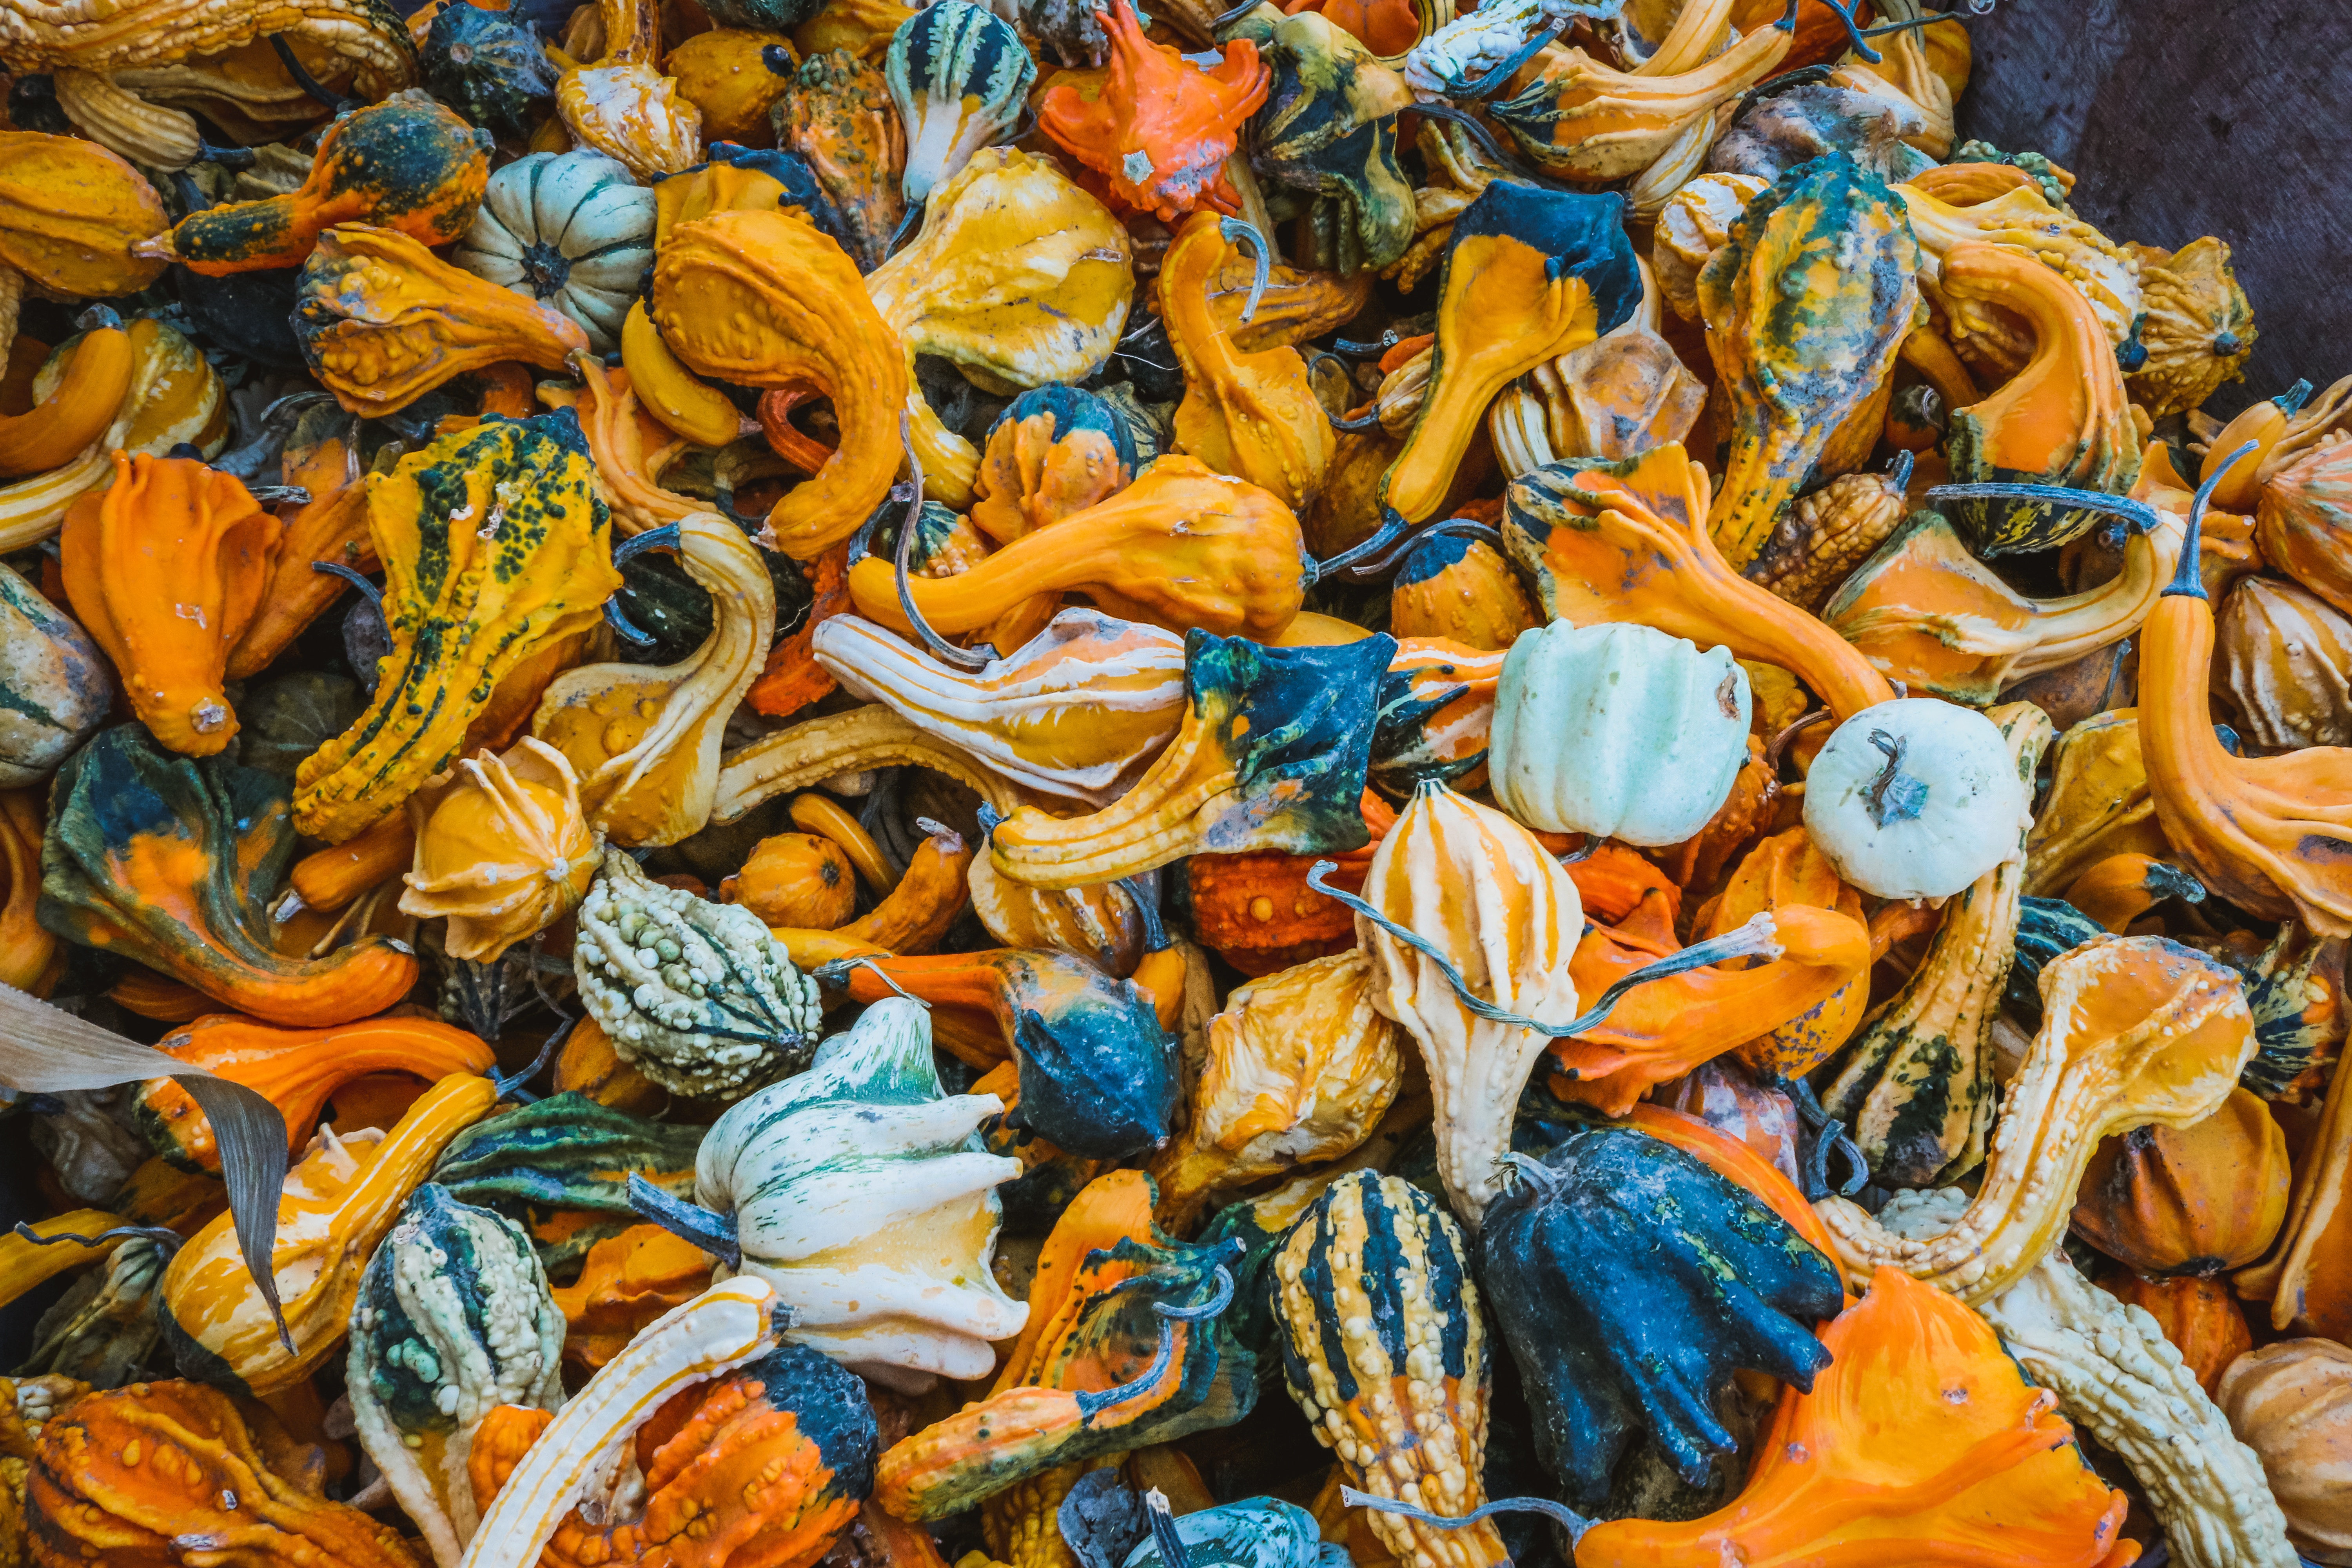
farm, flower, decoration, orange, food, harvest, autumn, halloween, colorful, vegetables, carving, october